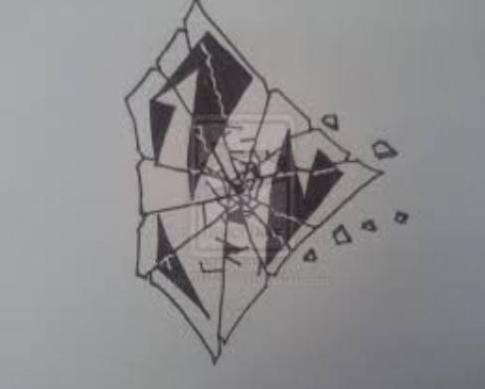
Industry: Leisure